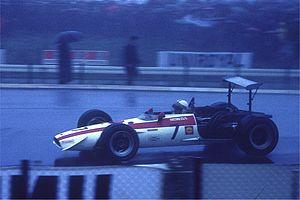
Résultats du Grand Prix d'Allemagne de Formule 1 1968 qui a eu lieu sur le Nürburgring le 4 août 1968.
La Honda RA301 est une monoplace de Formule 1 construite par Honda afin de courir le championnat du monde de Formule 1 1968. Ses pilotes sont les britanniques John Surtees et David Hobbs pour une seule course. Le Suédois Joakim Bonnier l'engage lors du dernier Grand Prix de la saison, au Mexique, au sein de son écurie.